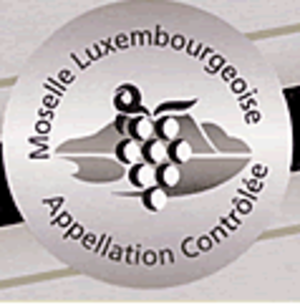
La viticulture au Luxembourg longe la vallée de la Moselle et fait partie des régions les plus septentrionales pour la culture de la vigne. Elle bénéficie d’un micro-climat qui rehausse les températures de 1 ou 2 °C.